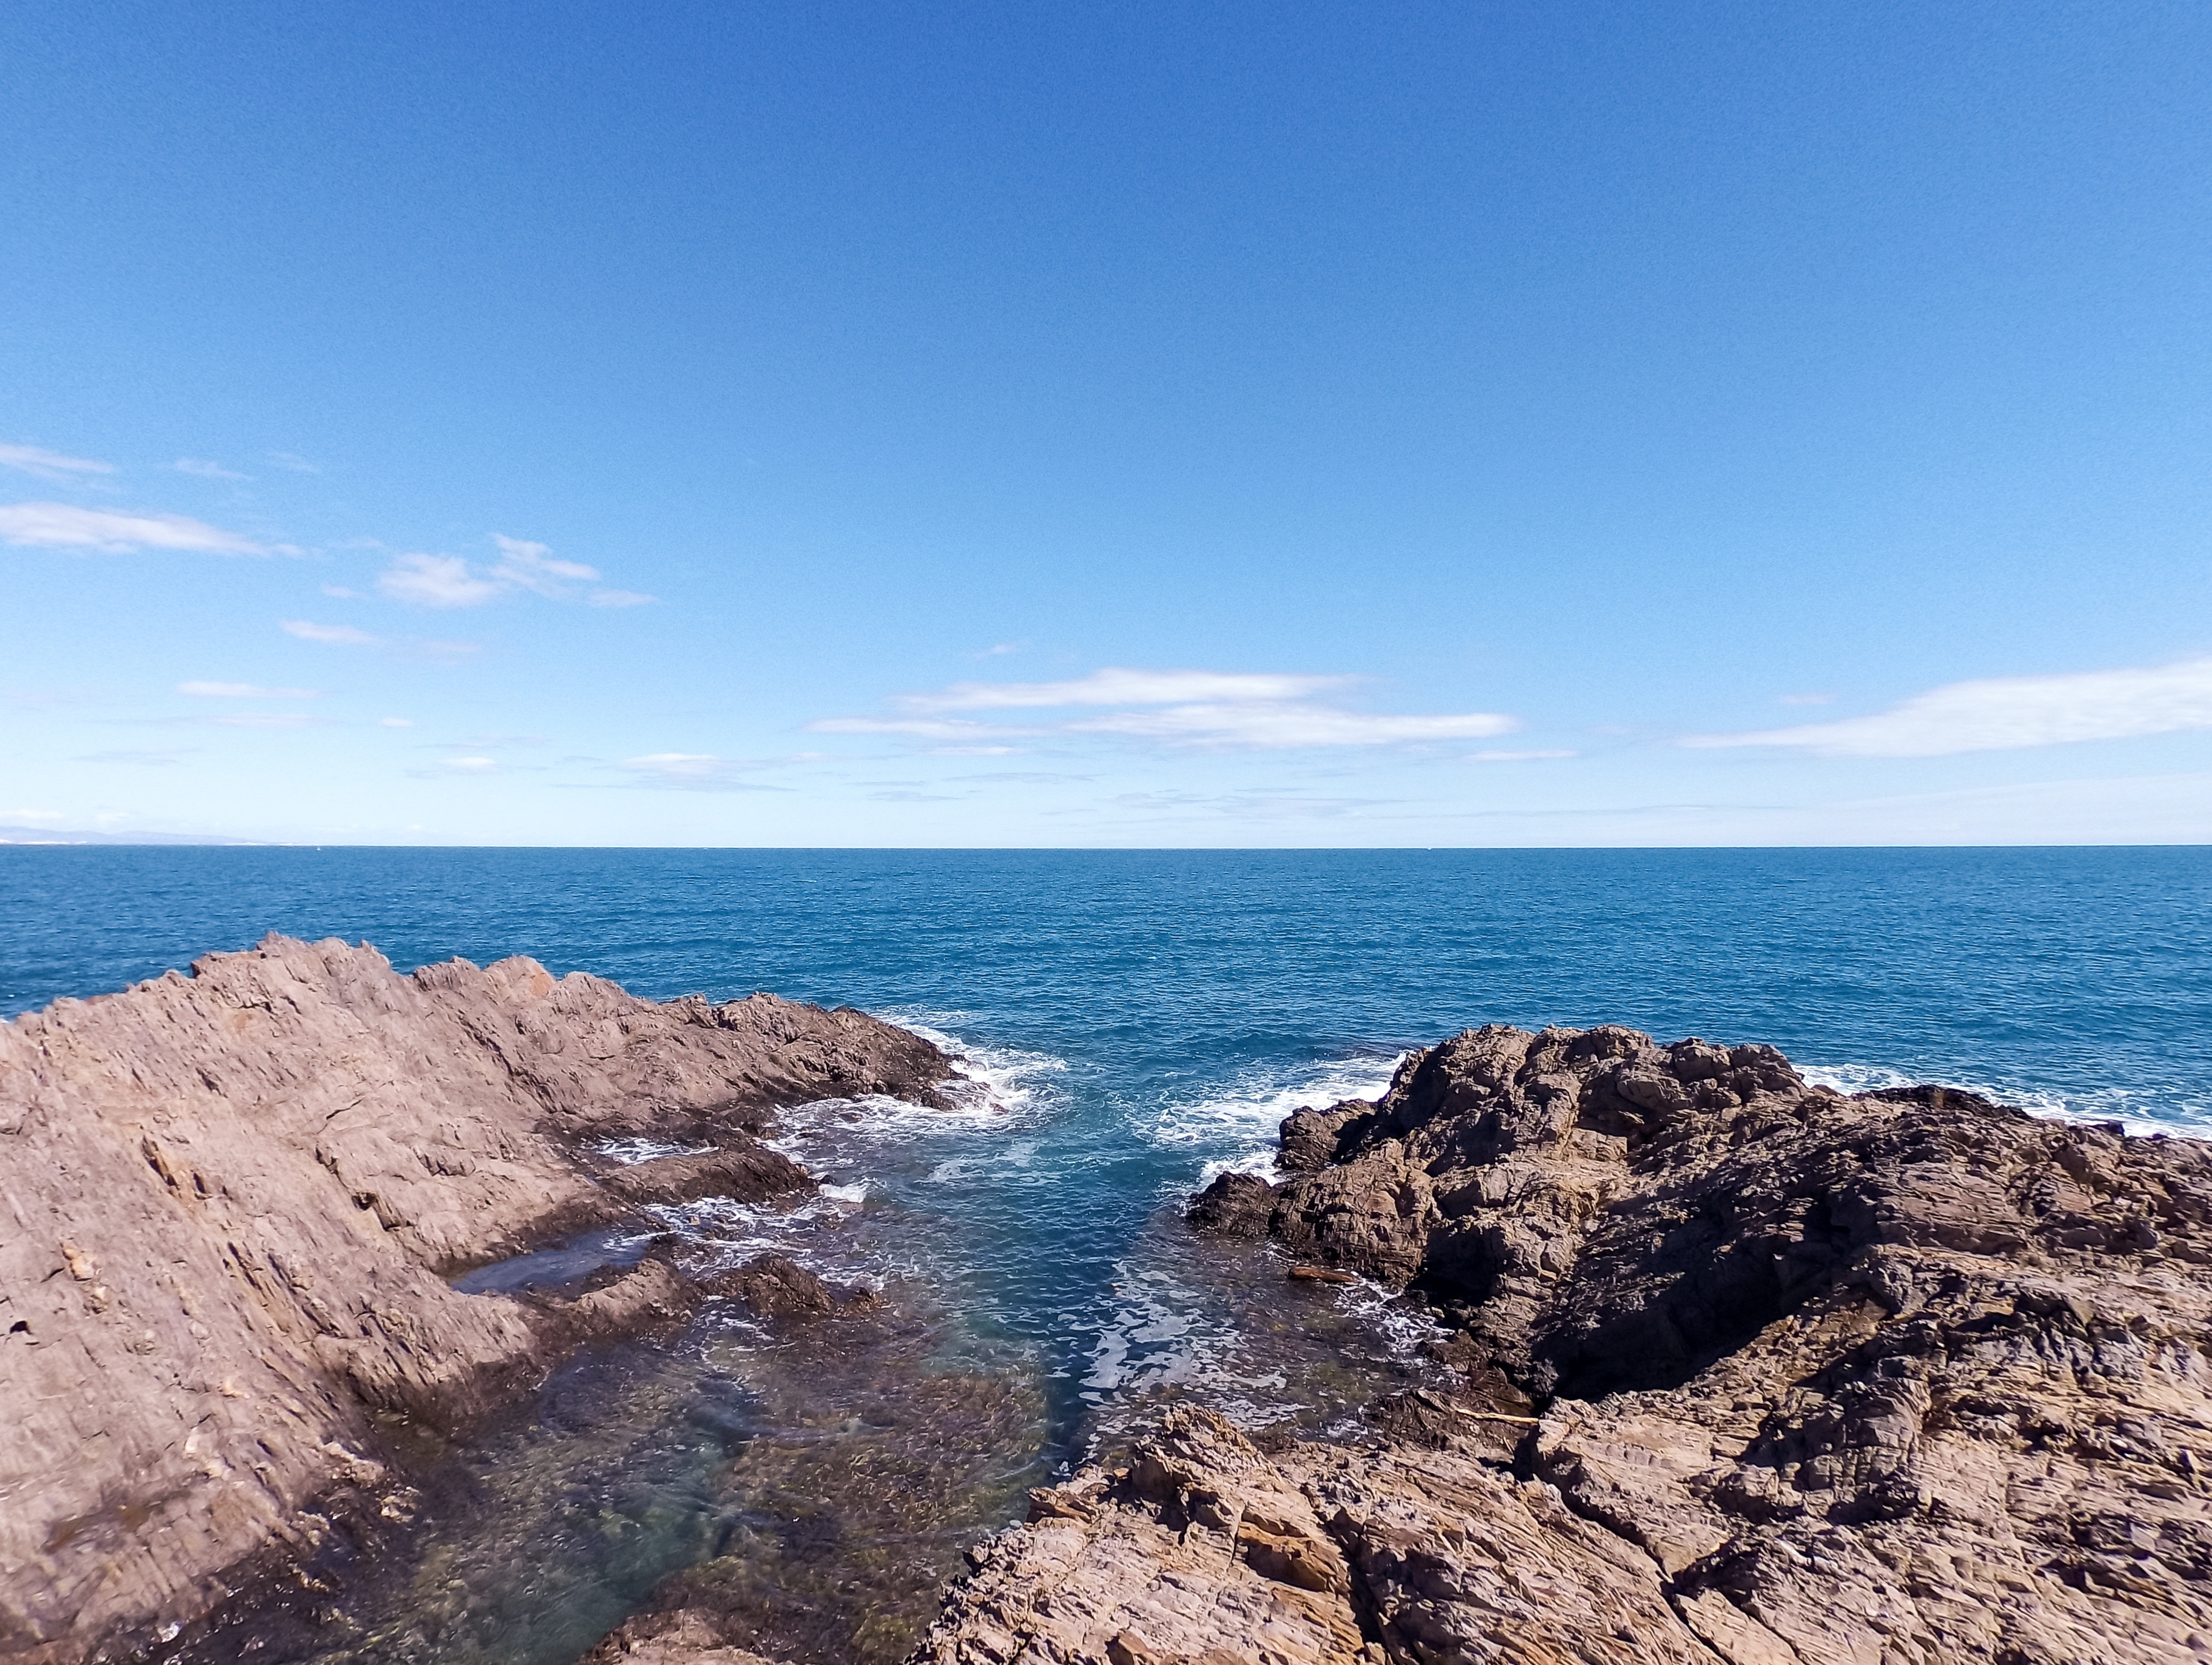
beach, landscape, sea, coast, sand, rock, ocean, horizon, sky, hiking, sunlight, shore, wave, adventure, view, vacation, cliff, cove, hike, bay, island, climbing, rock climbing, terrain, body of water, ocean view, headland, cape